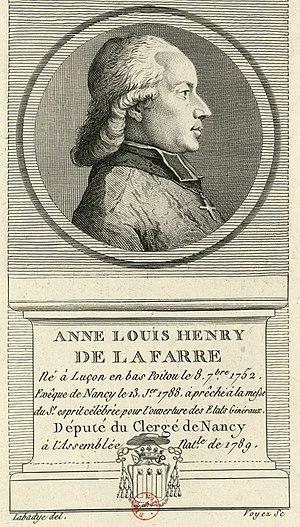
Anne-Louis-Henri de La Fare
La famille de La Fare est originaire du village de Saint-André-de-Valborgne, dans le Vivarais.
François Voyez dit « le jeune », né en 1746 et mort en 1805, est un graveur français.